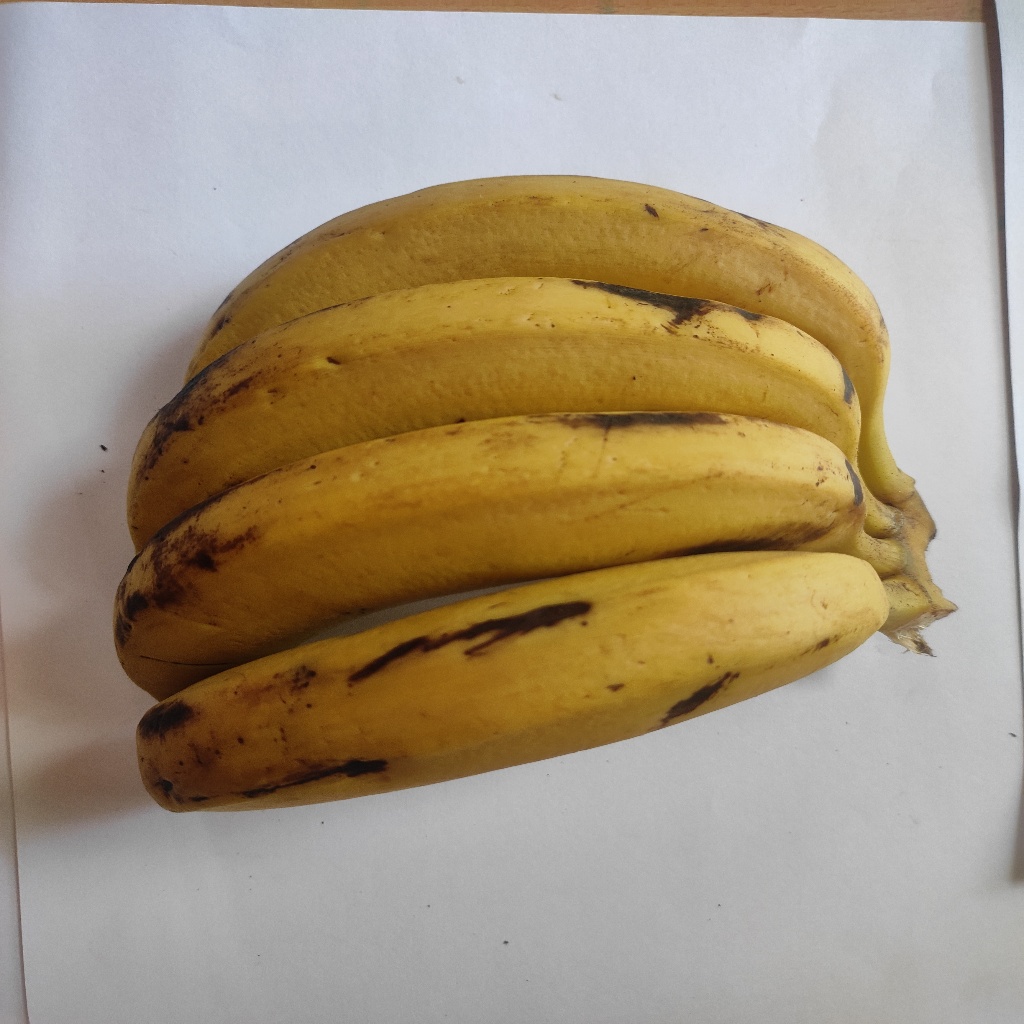
Crop: banana
Quality class: Class_A